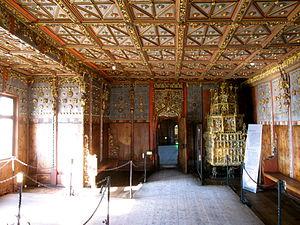
La forteresse de Hohensalzburg est une forteresse médiévale autrichienne située à Salzbourg au sommet de la montagne Festungsberg. Érigé à la demande des Princes-Archevêques de Salzbourg avec une longueur de 250 mètres et une largeur de 150 mètres, il est l'un des plus grands châteaux médiévaux d'Europe. La fortification est voisine de celle du château de Hohenwerfen, toutes deux du XIᵉ siècle.